Herb Score

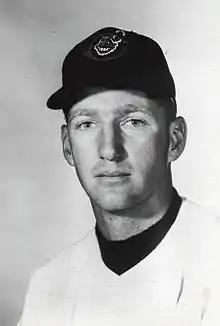
Score in 1955

Herbert Jude Score (June 7, 1933 – November 11, 2008) was an American professional baseball pitcher and announcer in Major League Baseball (MLB). He pitched for the Cleveland Indians from 1955 through 1959 and the Chicago White Sox from 1960 through 1962. He was the American League (AL) Rookie of the Year in 1955, and an AL All-Star in 1955 and 1956. Due to an on-field injury that occurred in 1957, he retired early as a player in 1962. Score was a television and radio broadcaster for the Cleveland Indians from 1964 through 1997. He was inducted into the Cleveland Indians Hall of Fame in 2006.